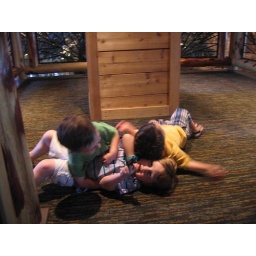
Wrestling in the tree house overlooking the lobby!